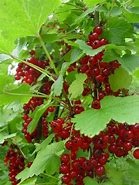
Label: redcurrant